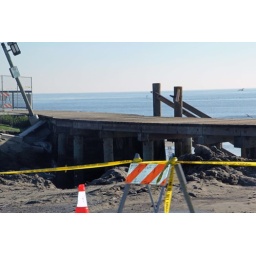
Laguna Flooding--4 ft wall of water came down Broadway in Laguna.